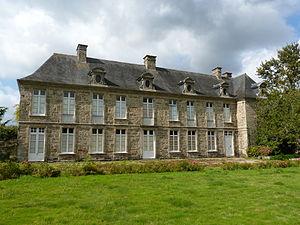
Cet article recense une partie des monuments historiques des Côtes-d'Armor, en France.
Grâces [gʁas] est une commune française située dans le département des Côtes-d'Armor, en région Bretagne.